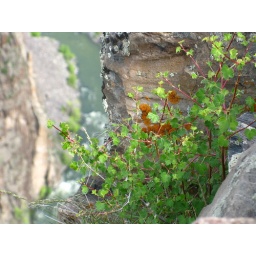
I like how this came out, the greenery and moss on the rock in focus and the river below fuzzy.